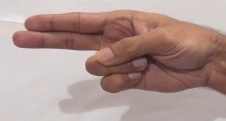
ASL sign: H